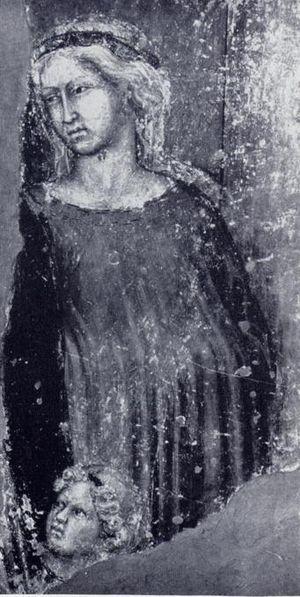
Agnès du Maine est une noble milanaise, maîtresse de Philippe Marie Visconti, le dernier duc de la Famille Visconti, d'où est issue une fille naturelle, Blanche Marie Visconti, qui a le titre de duchesse de Milan en 1450, malgré son illégitimité.